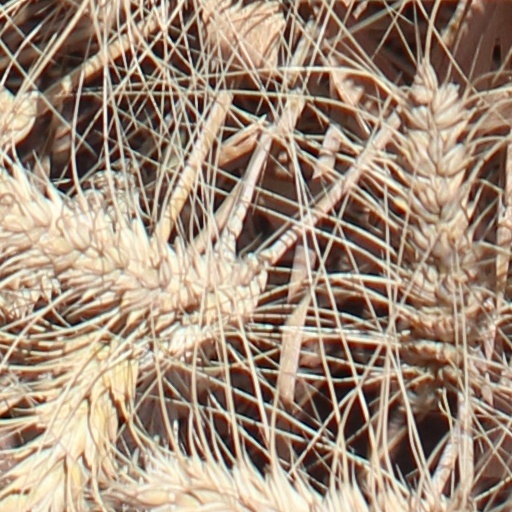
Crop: wheat